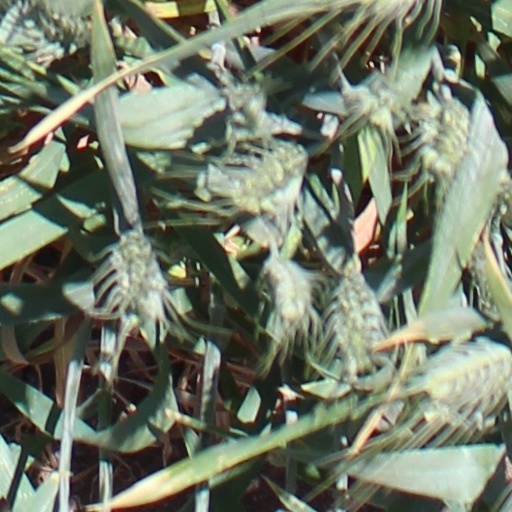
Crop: wheat